GURR

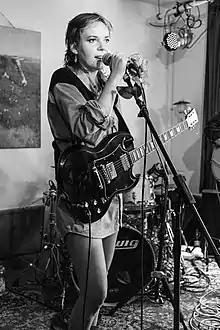
Andreya Casablanca at the Haldern Pop Festival 2019.

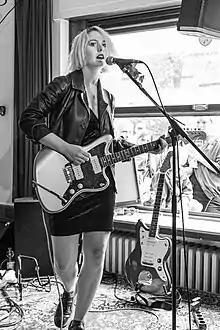
Laura Lee at the Haldern Pop Festival 2019.

Gurr are a German garage rock duo, consisting of Andreya Casablanca and Laura Lee (both on vocals and guitar). Their debut album, "In My Head", was released in 2016, and was the Independent Music Companies Association album of the year.